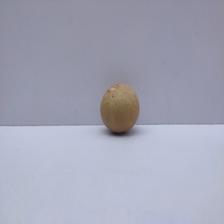
Size: Small